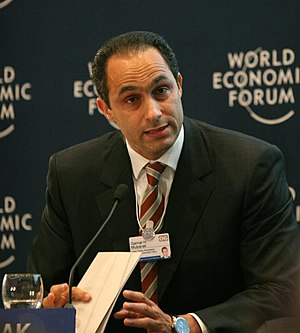
Gamal Mubarak
Gamal Mubarak
Gamal Mubarak er den anden søn af den tidligere egyptiske præsident Hosni Mubarak og dennes kone Sūzān Ṣāliḥ Thābit. Han er politiker og bankier med britisk og egyptisk pas. Gamal var indtil den 1. februar 2011 uofficielt arvtager til faderens præsidentpost.